Richard Preston (clergyman)

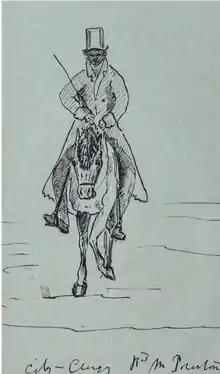
Richard Preston, Nova Scotia Archives

Richard Preston, ( – 16 July 1861), was a religious leader and abolitionist. He escaped slavery in Virginia to become an important leader for the African Nova Scotian community and in the international struggle against slavery. He established the Cornwallis Street Baptist Church, the African Abolition Society and the African Baptist Association.